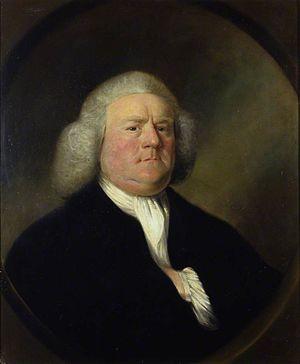
William Boyce est un compositeur britannique, baptisé à Londres le 11 septembre 1711 et mort le 7 février 1779.